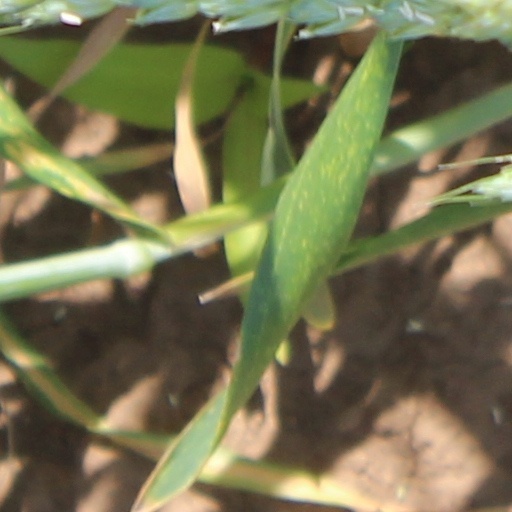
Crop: wheat